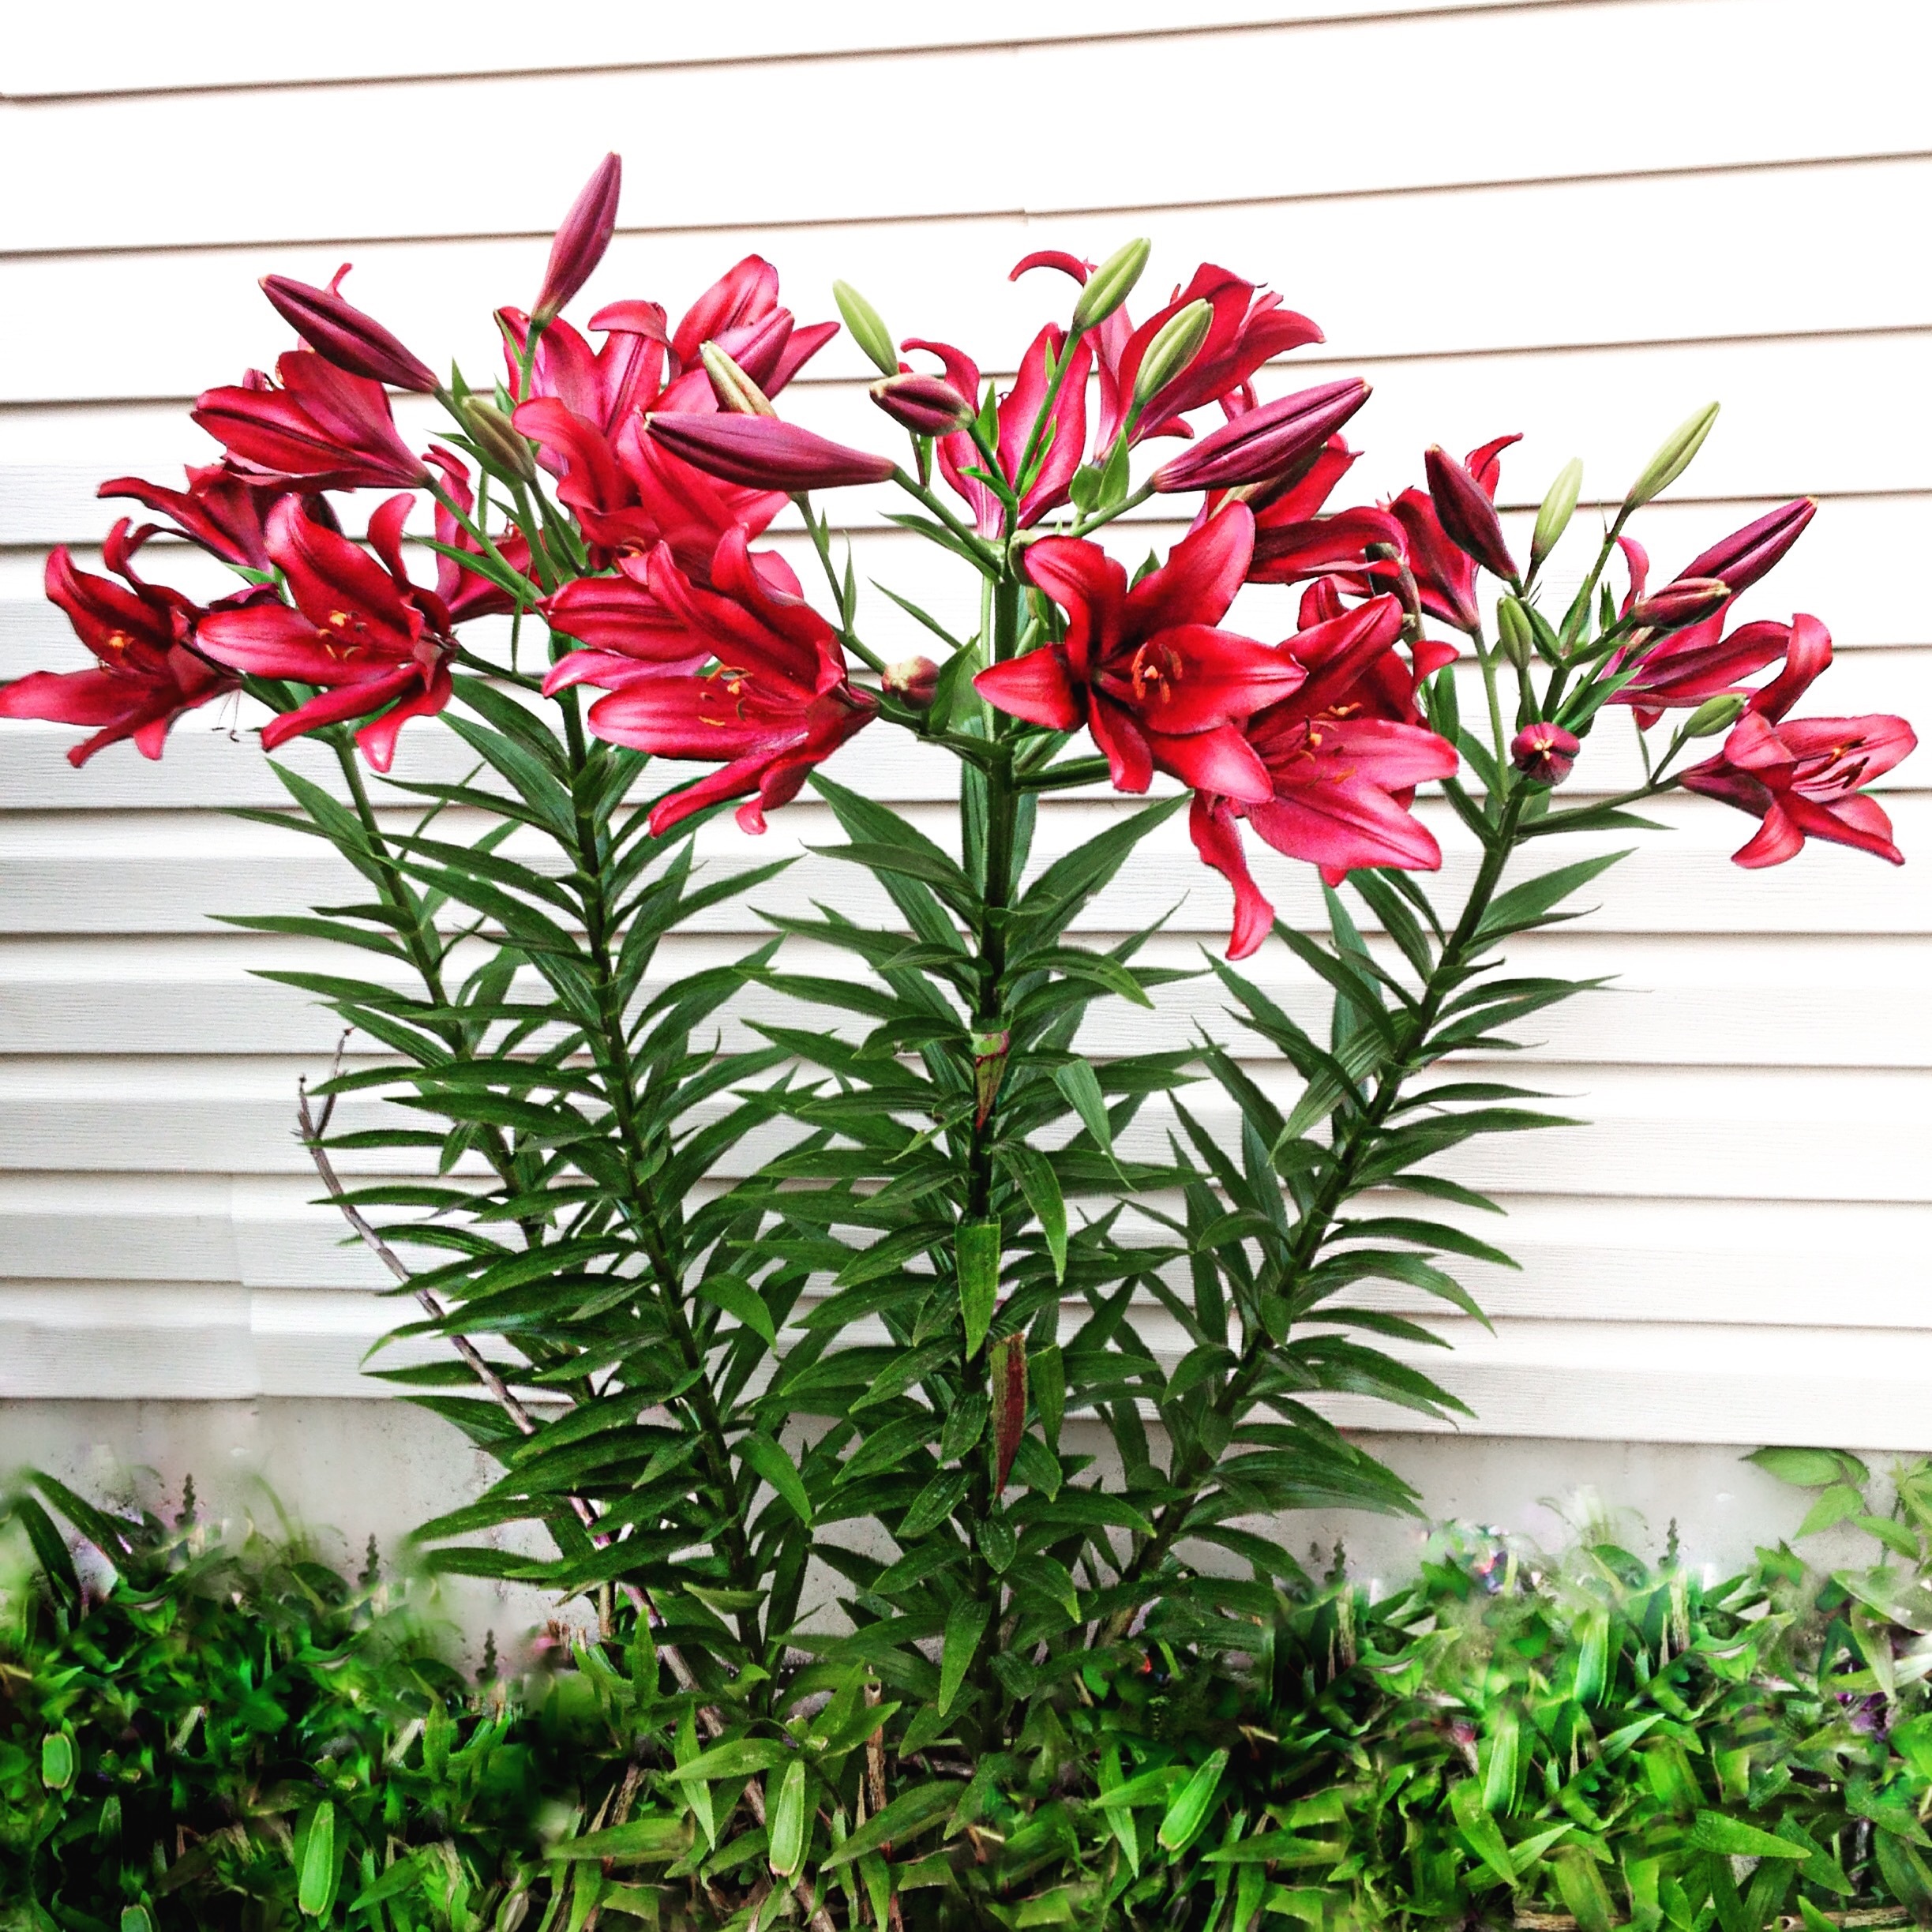
nature, blossom, plant, flower, petal, bloom, wild, green, red, fresh, botany, garden, flora, shrub, flowerpot, lily, floristry, flowering plant, cut flowers, land plant